Portishead, Somerset

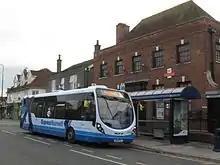
One of the Wright StreetLite buses introduced in 2014 outside the Post Office

The police service is provided by Avon and Somerset Constabulary. Avon Fire and Rescue Service has a fire station in Portishead staffed by retained firefighters, equipped with two water tenders each holding 1,800 litres. The South Western Ambulance Service has responsibility for the area.